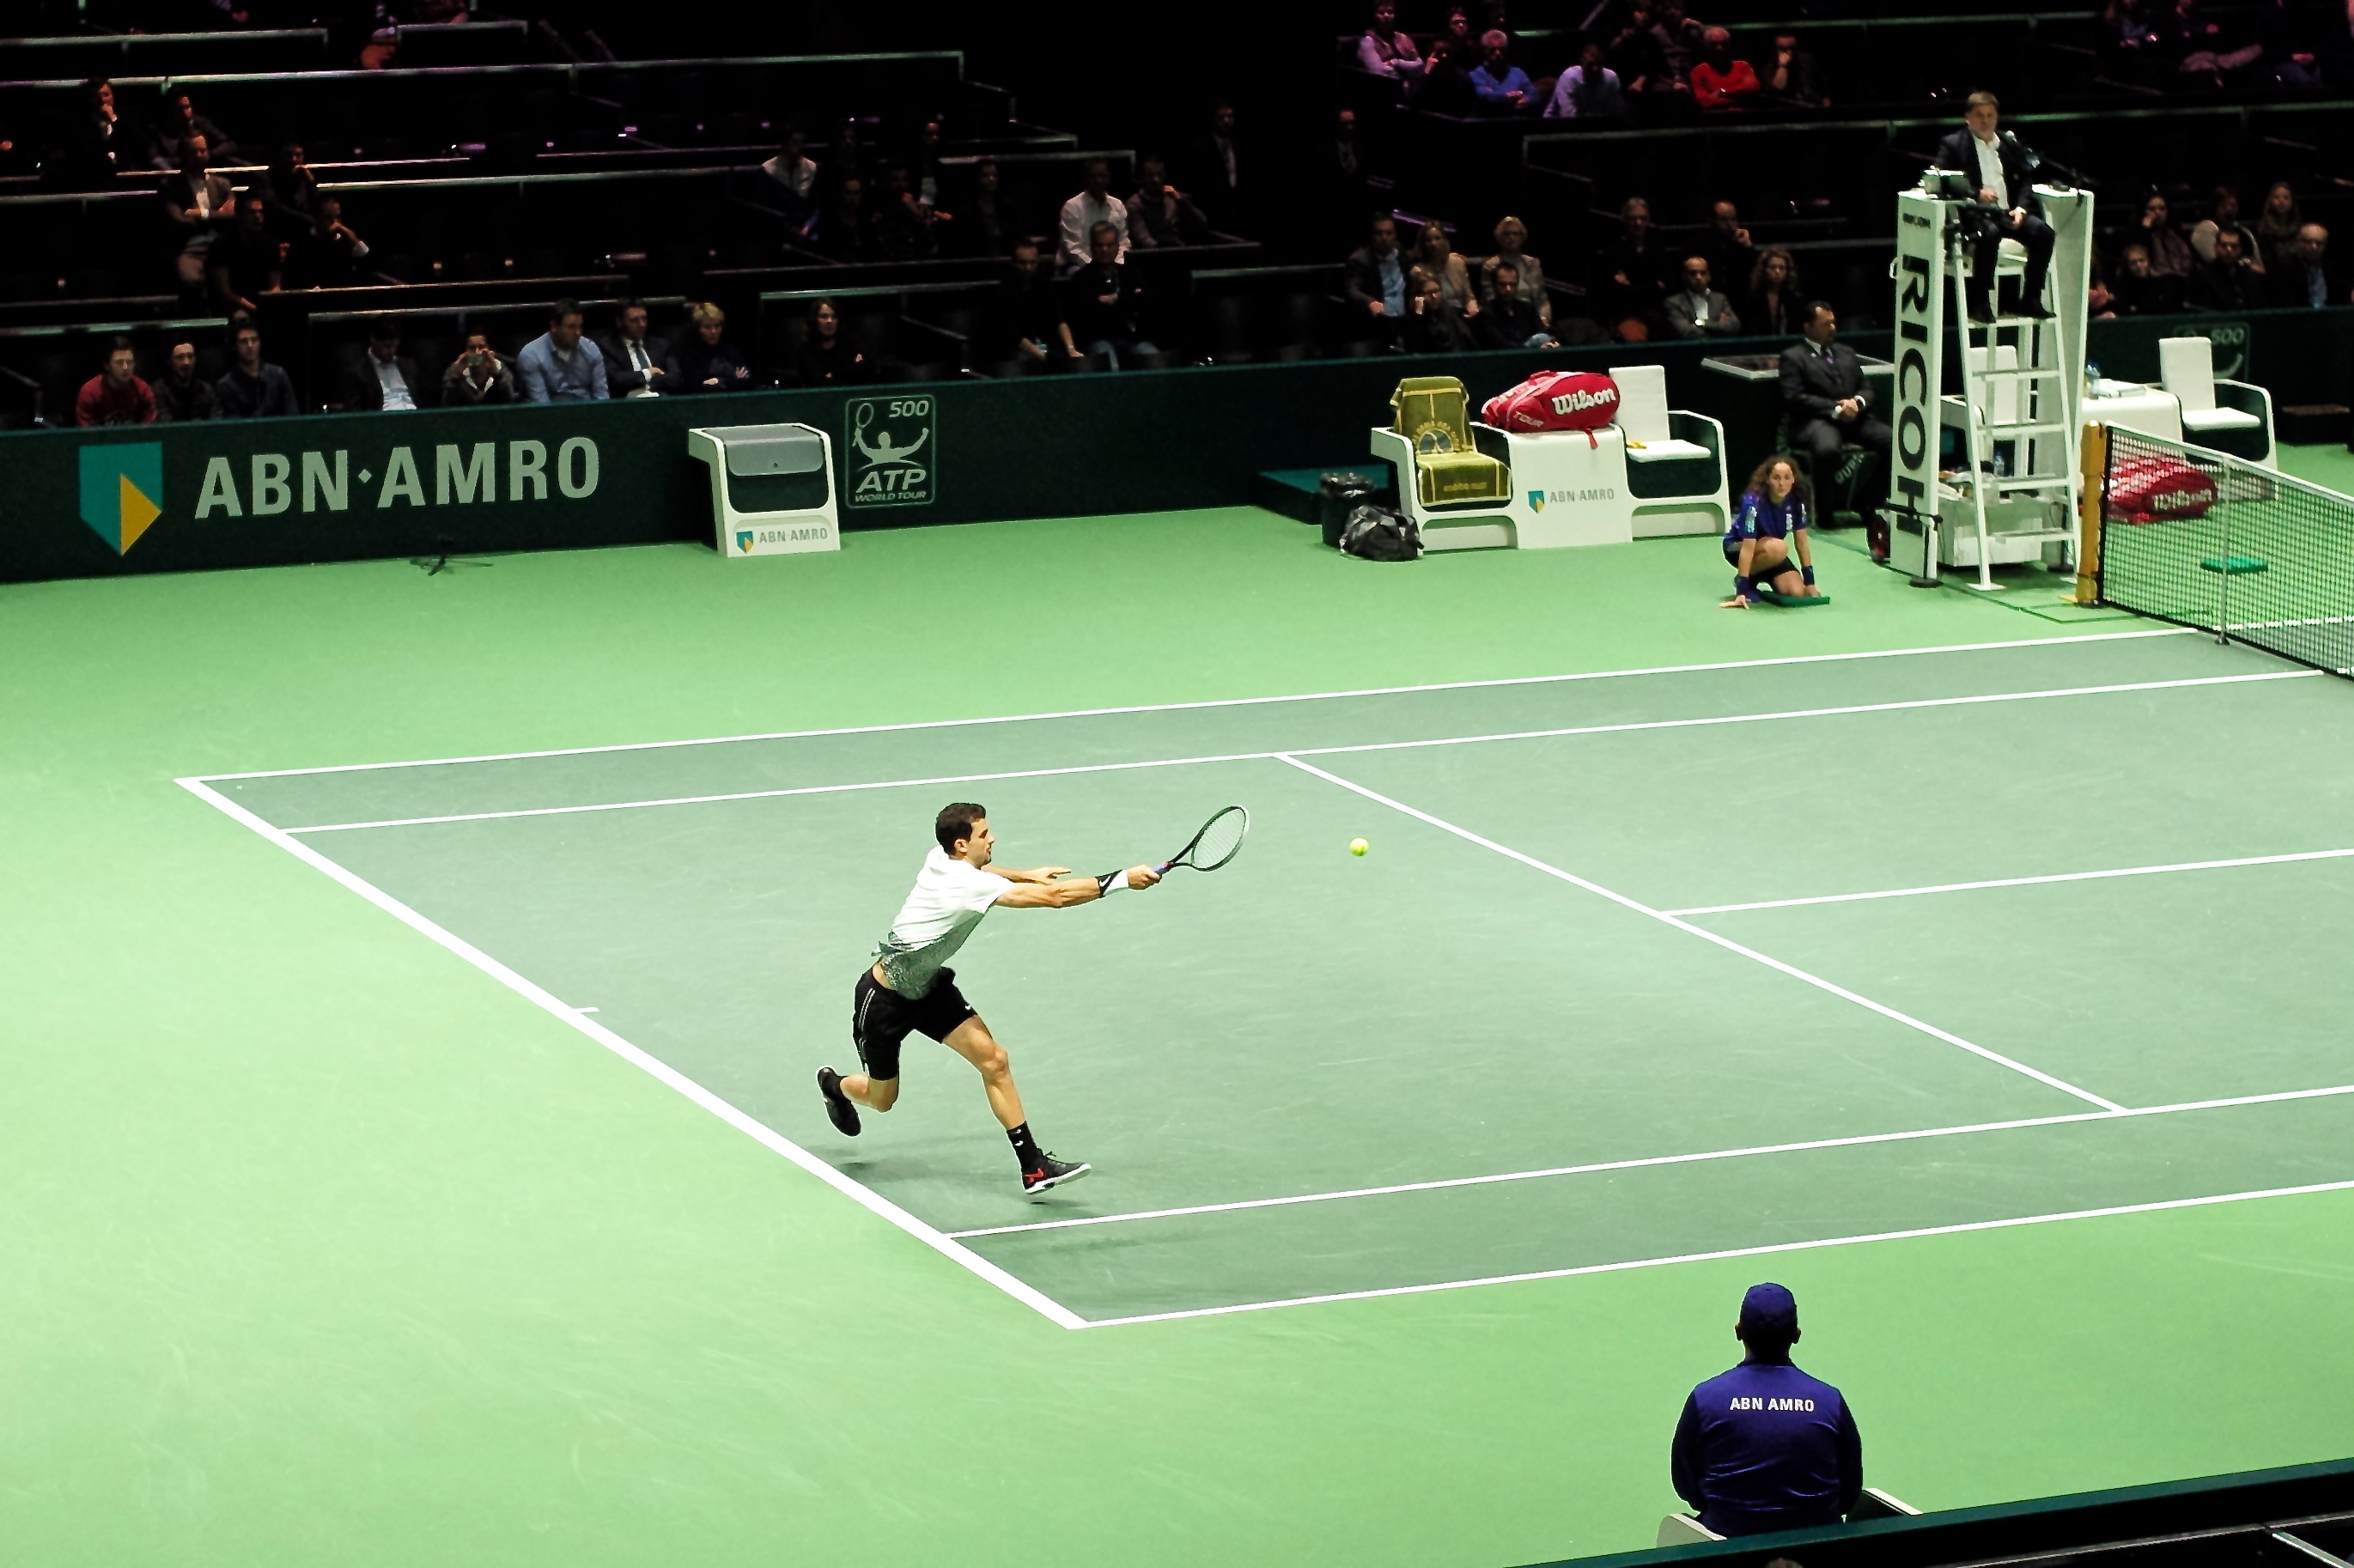
sport, green, indoor, professional, player, 2015, holland, netherlands, arena, rotterdam, m, tennis, sports, dutch, 50, court, 500, leica, 240, summilux, atp, tournament, stan, ahoy, abn, amro, dimitrov, grigor, ball game, individual sports, competition event, racquet sport